Eschenbach, St. Gallen

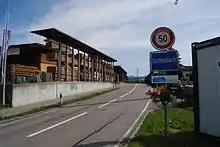
Lumber yard in Eschenbach

, Eschenbach had an unemployment rate of 1.3%. , there were 186 people employed in the primary economic sector and about 63 businesses involved in this sector. 1,640 people are employed in the secondary sector and there are 75 businesses in this sector. 703 people are employed in the tertiary sector, with 127 businesses in this sector. the average unemployment rate was 2.5%. There were 285 businesses in the municipality of which 86 were involved in the secondary sector of the economy while 140 were involved in the third. there were 1,011 residents who worked in the municipality, while 1,632 residents worked outside Eschenbach and 947 people commuted into the municipality for work.